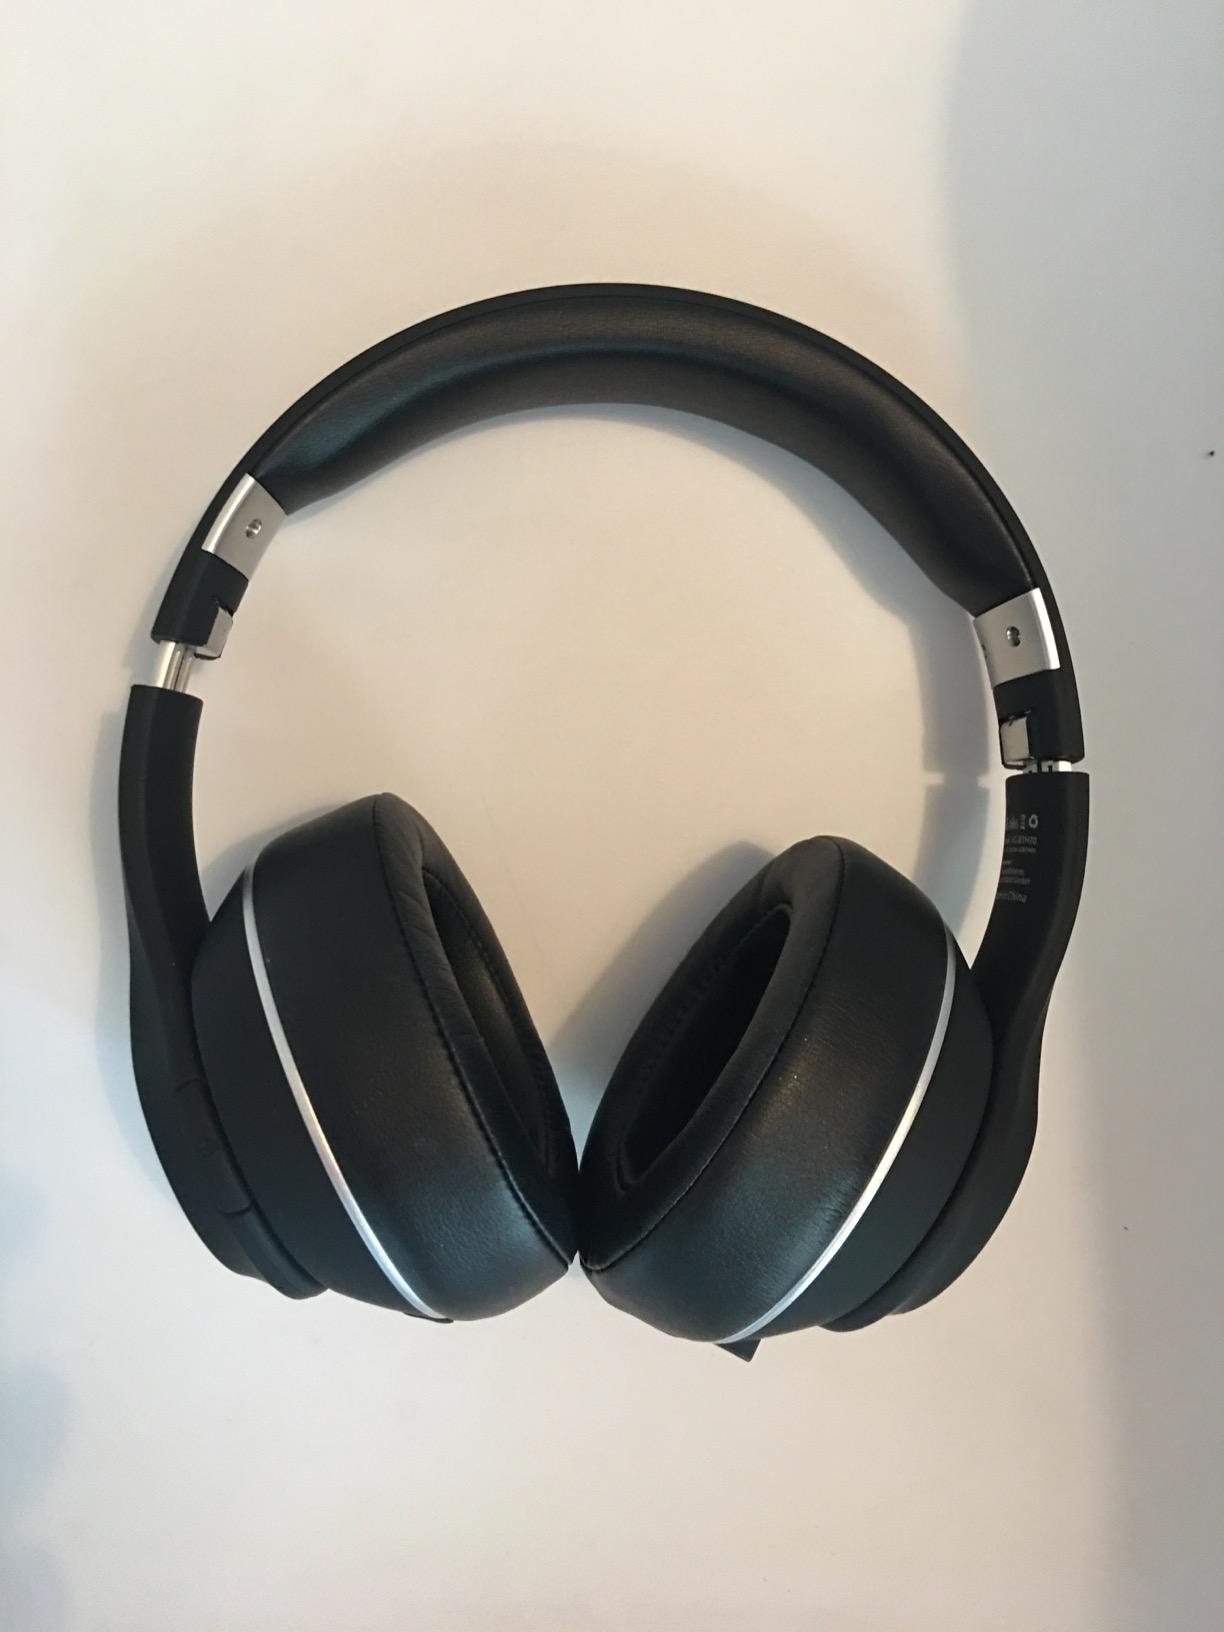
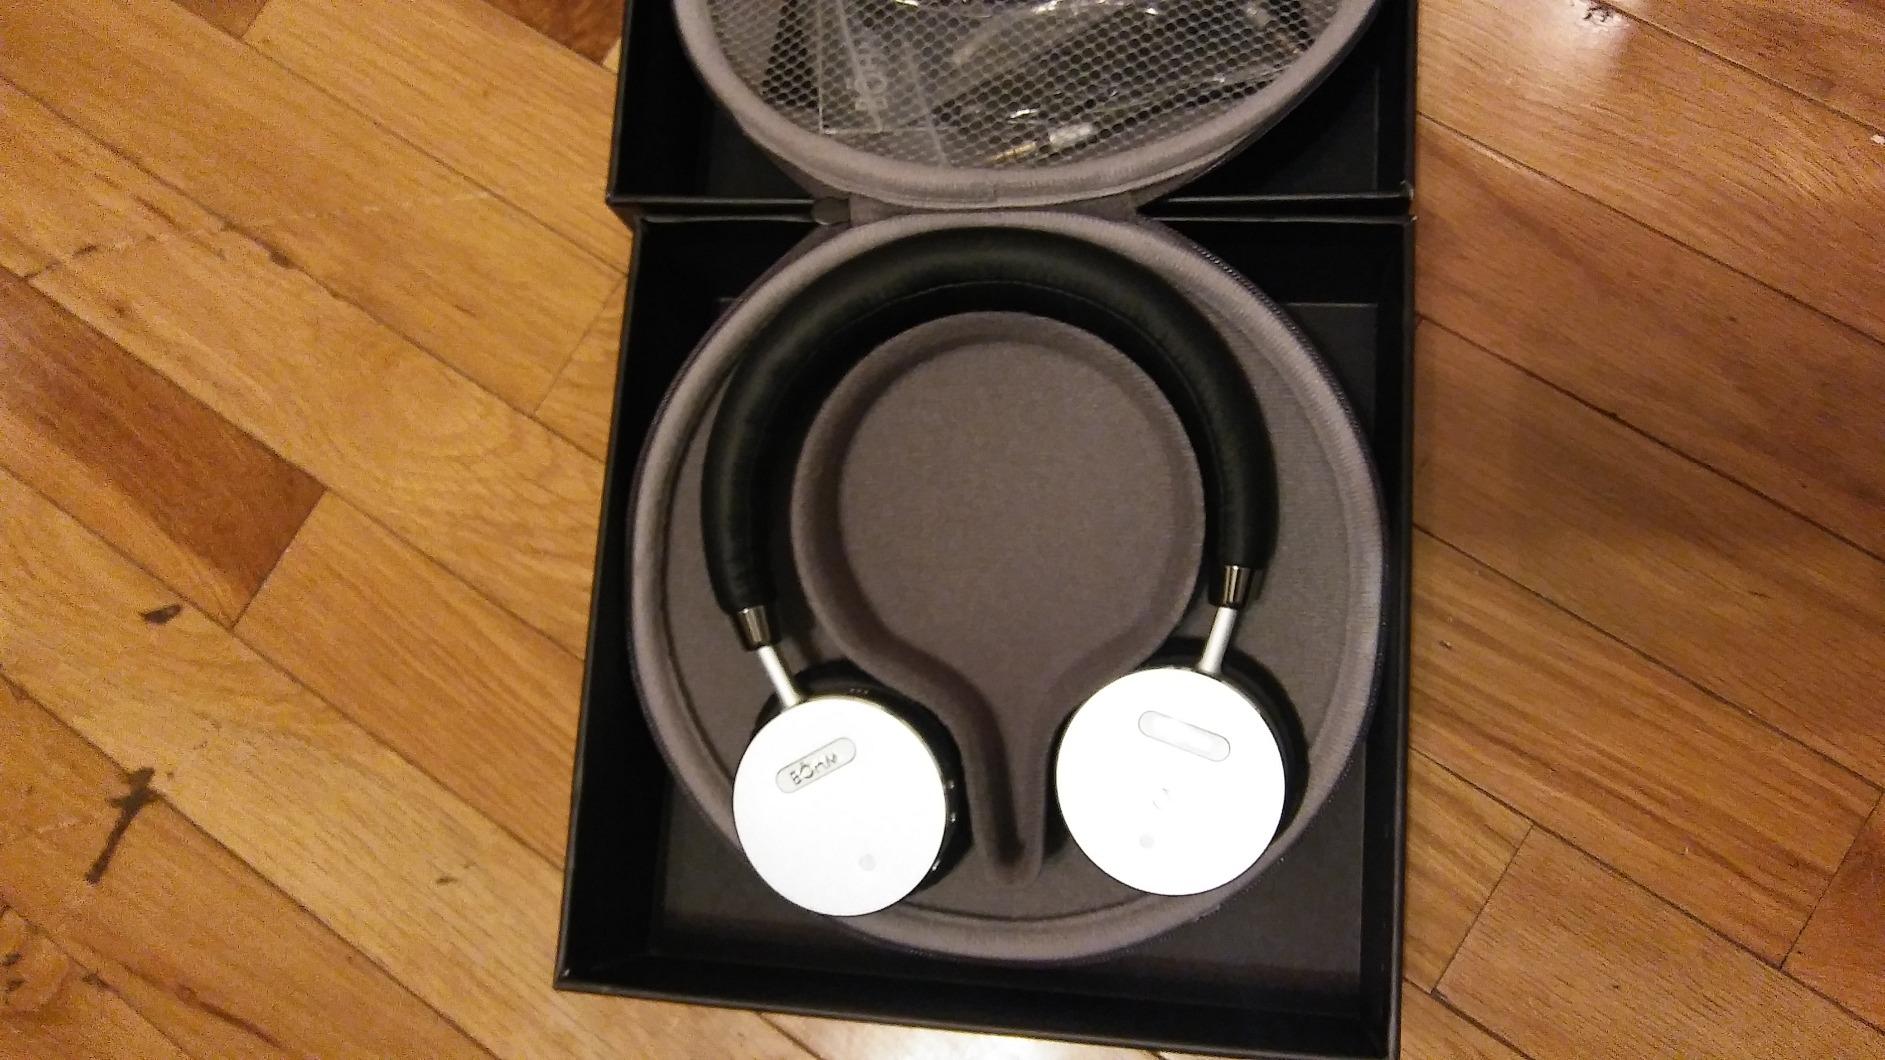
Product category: headphones
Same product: no